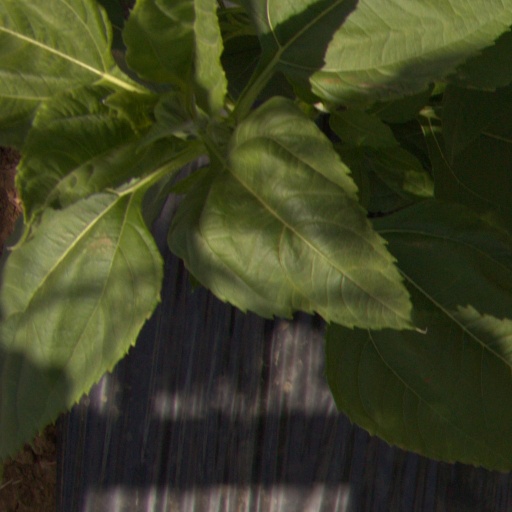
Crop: Jerusalem artichoke